Aghasi Khanjian

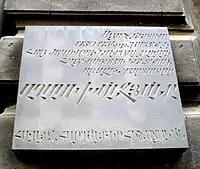
Khanjian's commemorative plaque in Yerevan

In the mid-1930s, Khanjian came into conflict with Lavrentiy Beria, the leader of the Georgian SSR and the most powerful party leader in the Transcaucasian SFSR. Khanjian had poor relations with Beria and had openly opposed Stalin's decision to promote Beria to the post of second secretary of the Transcaucasian party regional committee in 1931 (Beria became first secretary the following year). Khanjian was targeted by Beria as a leader with his own power base and an obstacle to Beria's consolidation of power over the Transcaucasian republics.